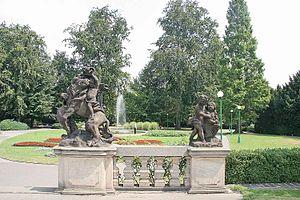
Jardins royaux au Chateau de Prague
Le Jardin royal